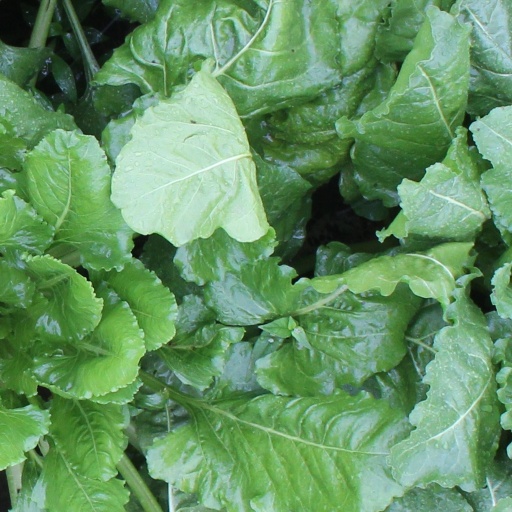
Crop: sugar beet